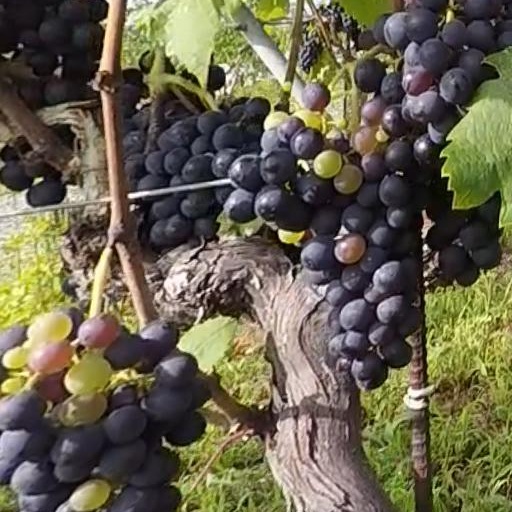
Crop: grape